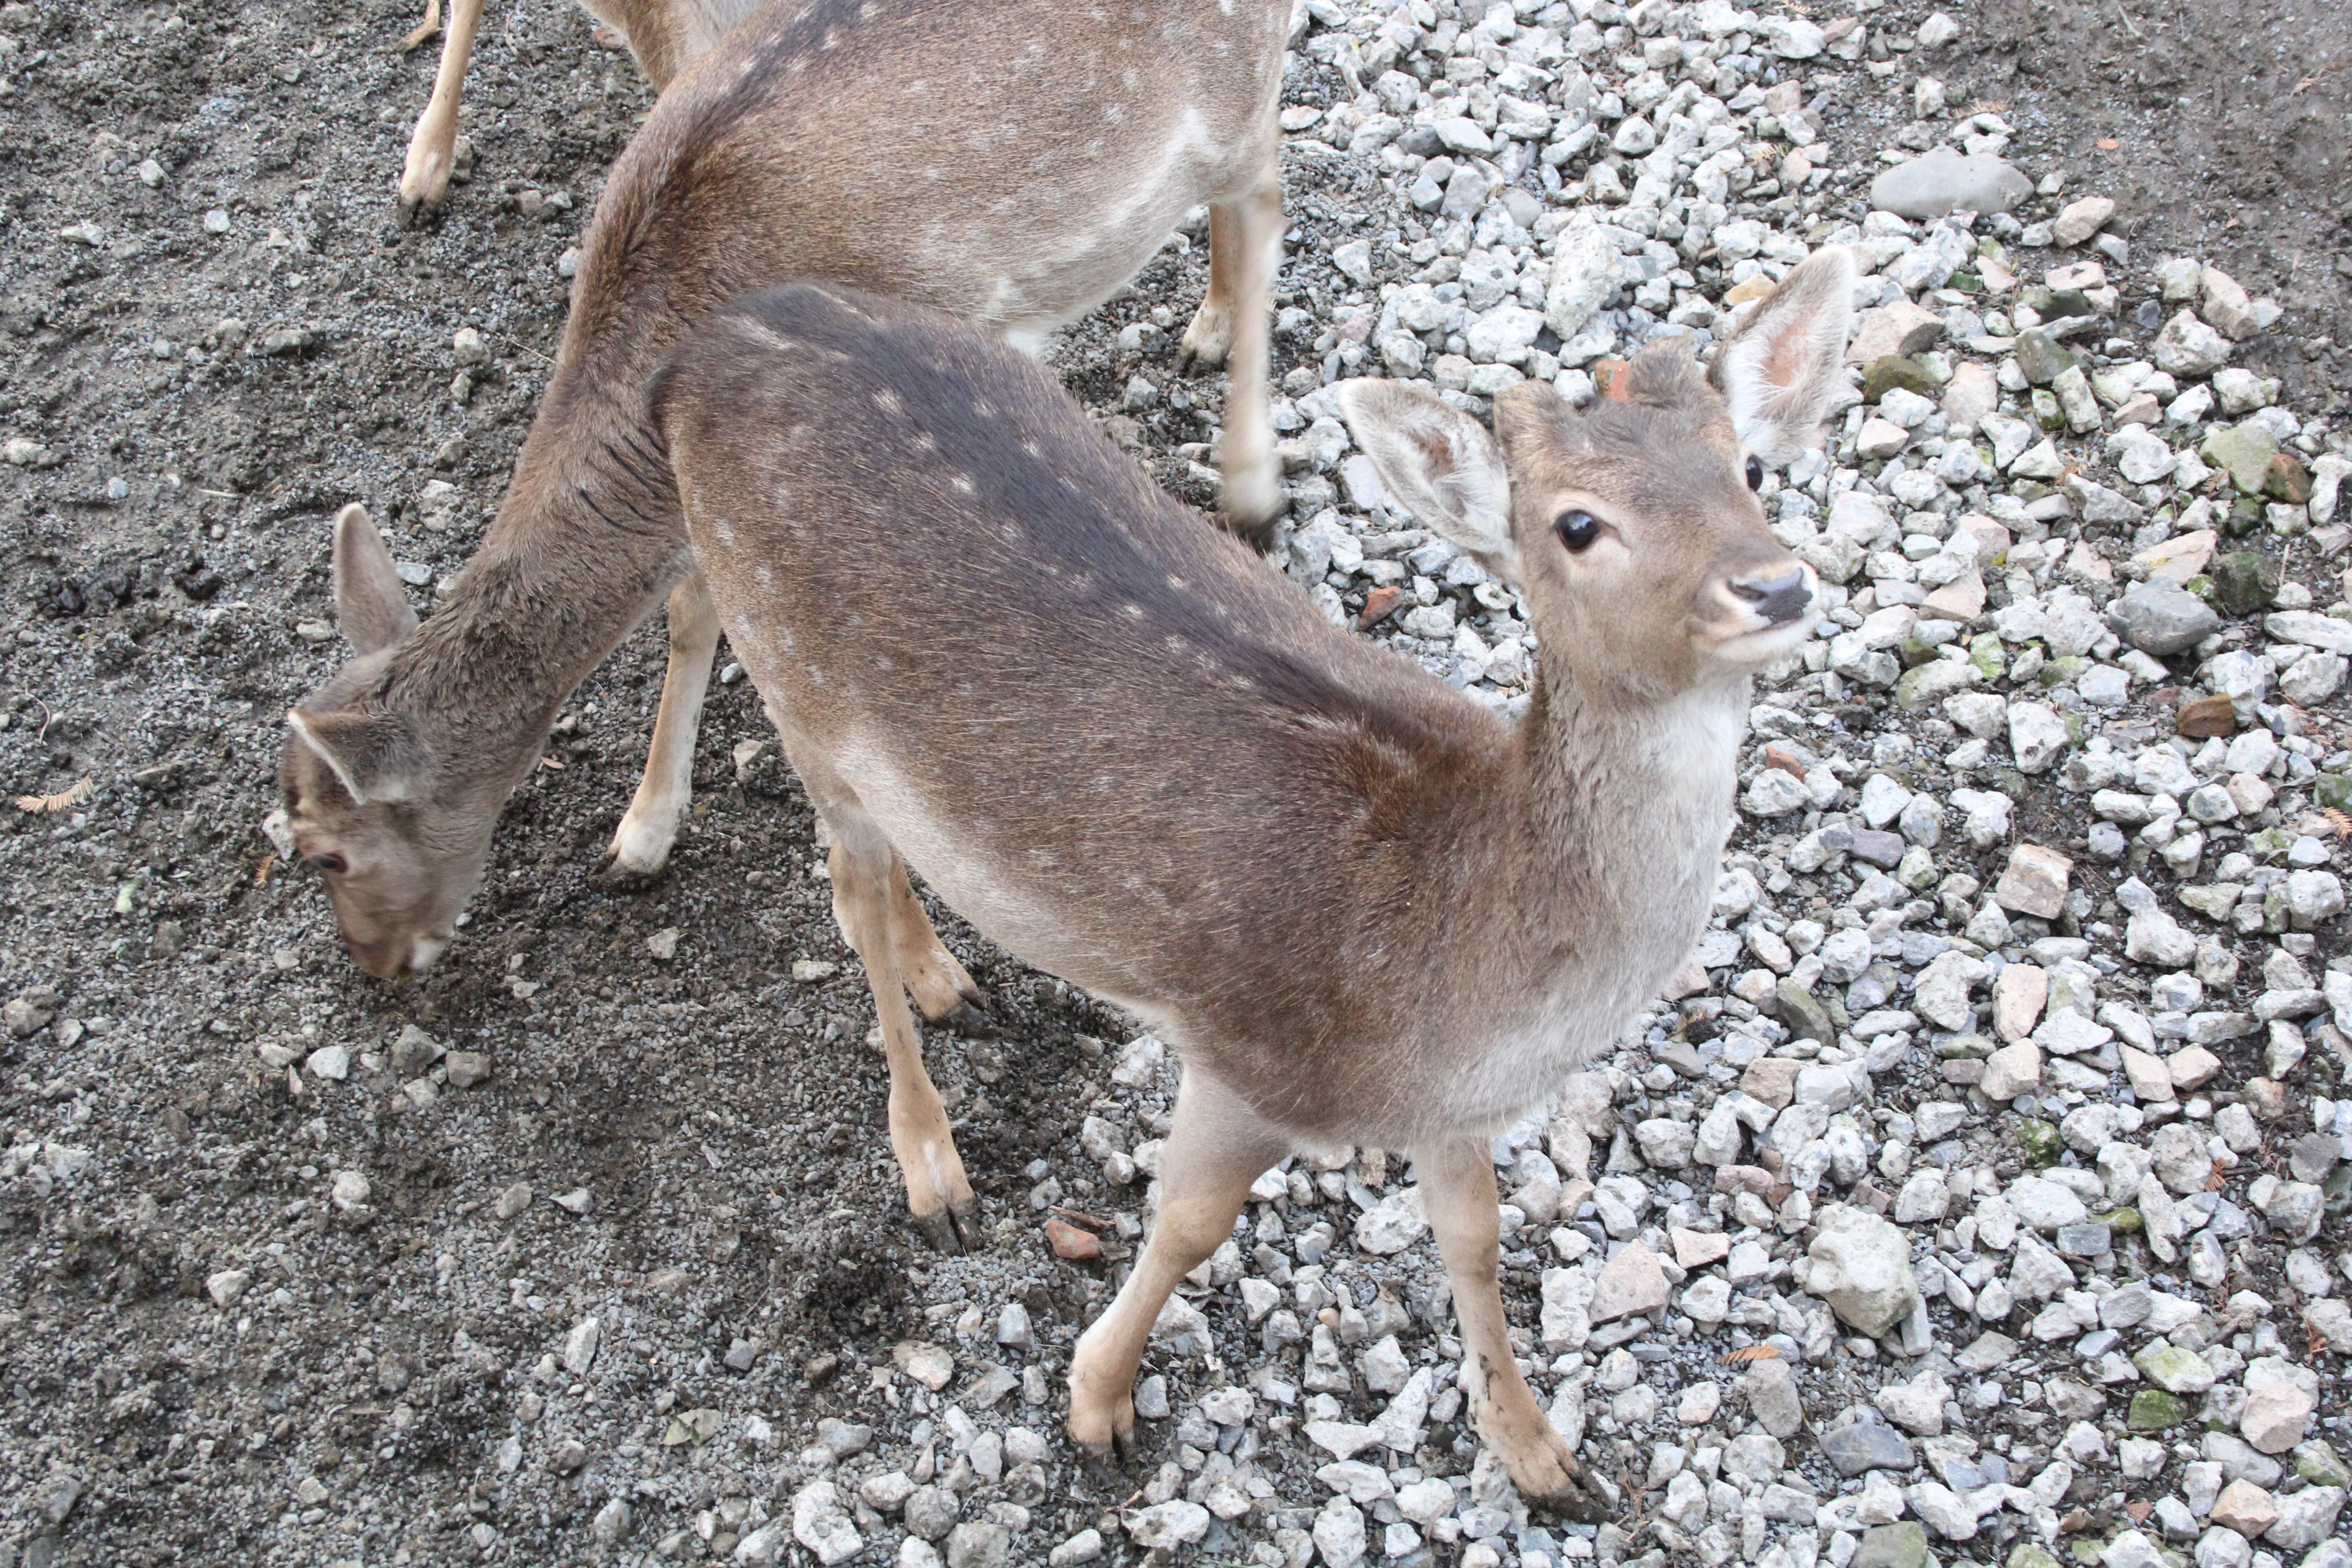
natural, wildlife, deer, terrestrial animal, white tailed deer, fawn, adaptation, tail, roe deer